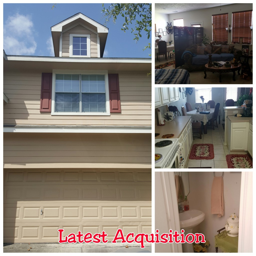
this will be a quick flip , house is in pretty good condition and should move fast !